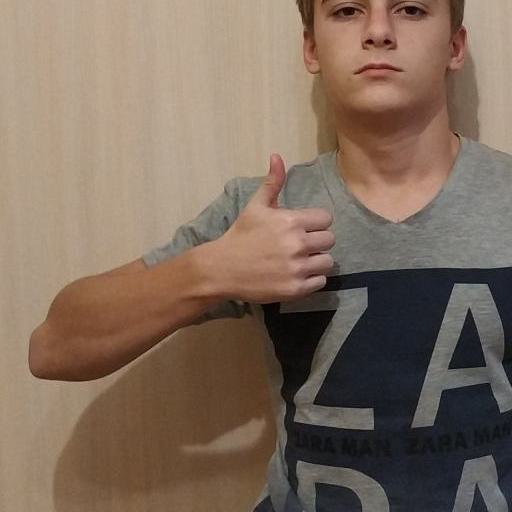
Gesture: like